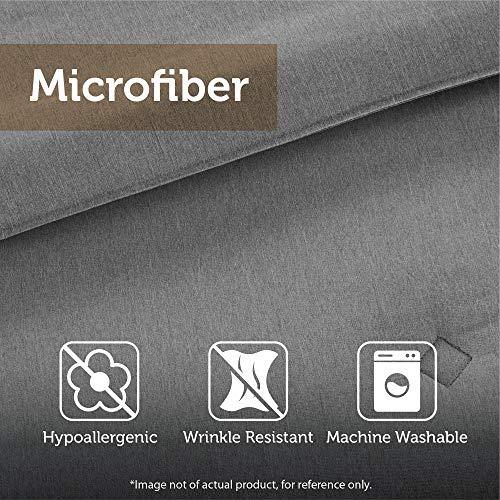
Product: Intelligent Design Senna Teen Girls Duvet Cover Set King/Cal King Size - Black, Damask – 5 Piece Duvet Covers Bedding Sets – Ultra Soft Microfiber Girls Bedding Bed Sets
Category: Home & Kitchen | Bedding | Kids' Bedding | Duvet Covers & Sets | Duvet Cover Sets
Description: Set includeds: 1 duvet cover, 2 King shams, 2 decorative pillows.
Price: $64.99
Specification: ProductDimensions:104x90x0.5inches|ItemWeight:5.36pounds|ShippingWeight:6.25pounds(Viewshippingratesandpolicies)|Manufacturer:IntelligentDesign|ASIN:B00ZHN519U|Itemmodelnumber:ID12-498